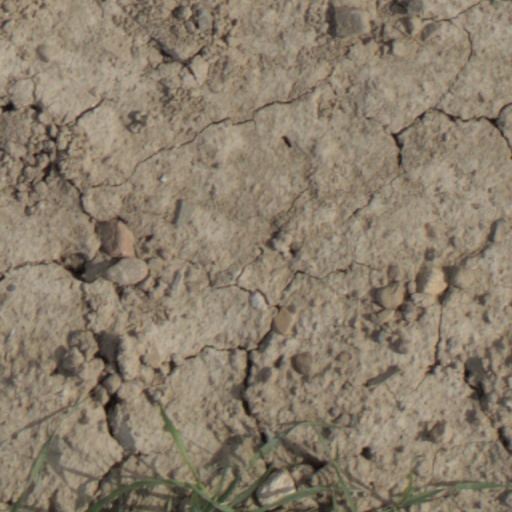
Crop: wheat